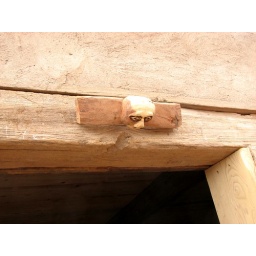
monkey above door